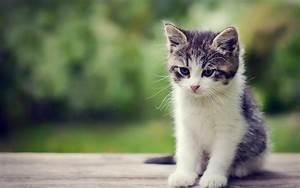
cat